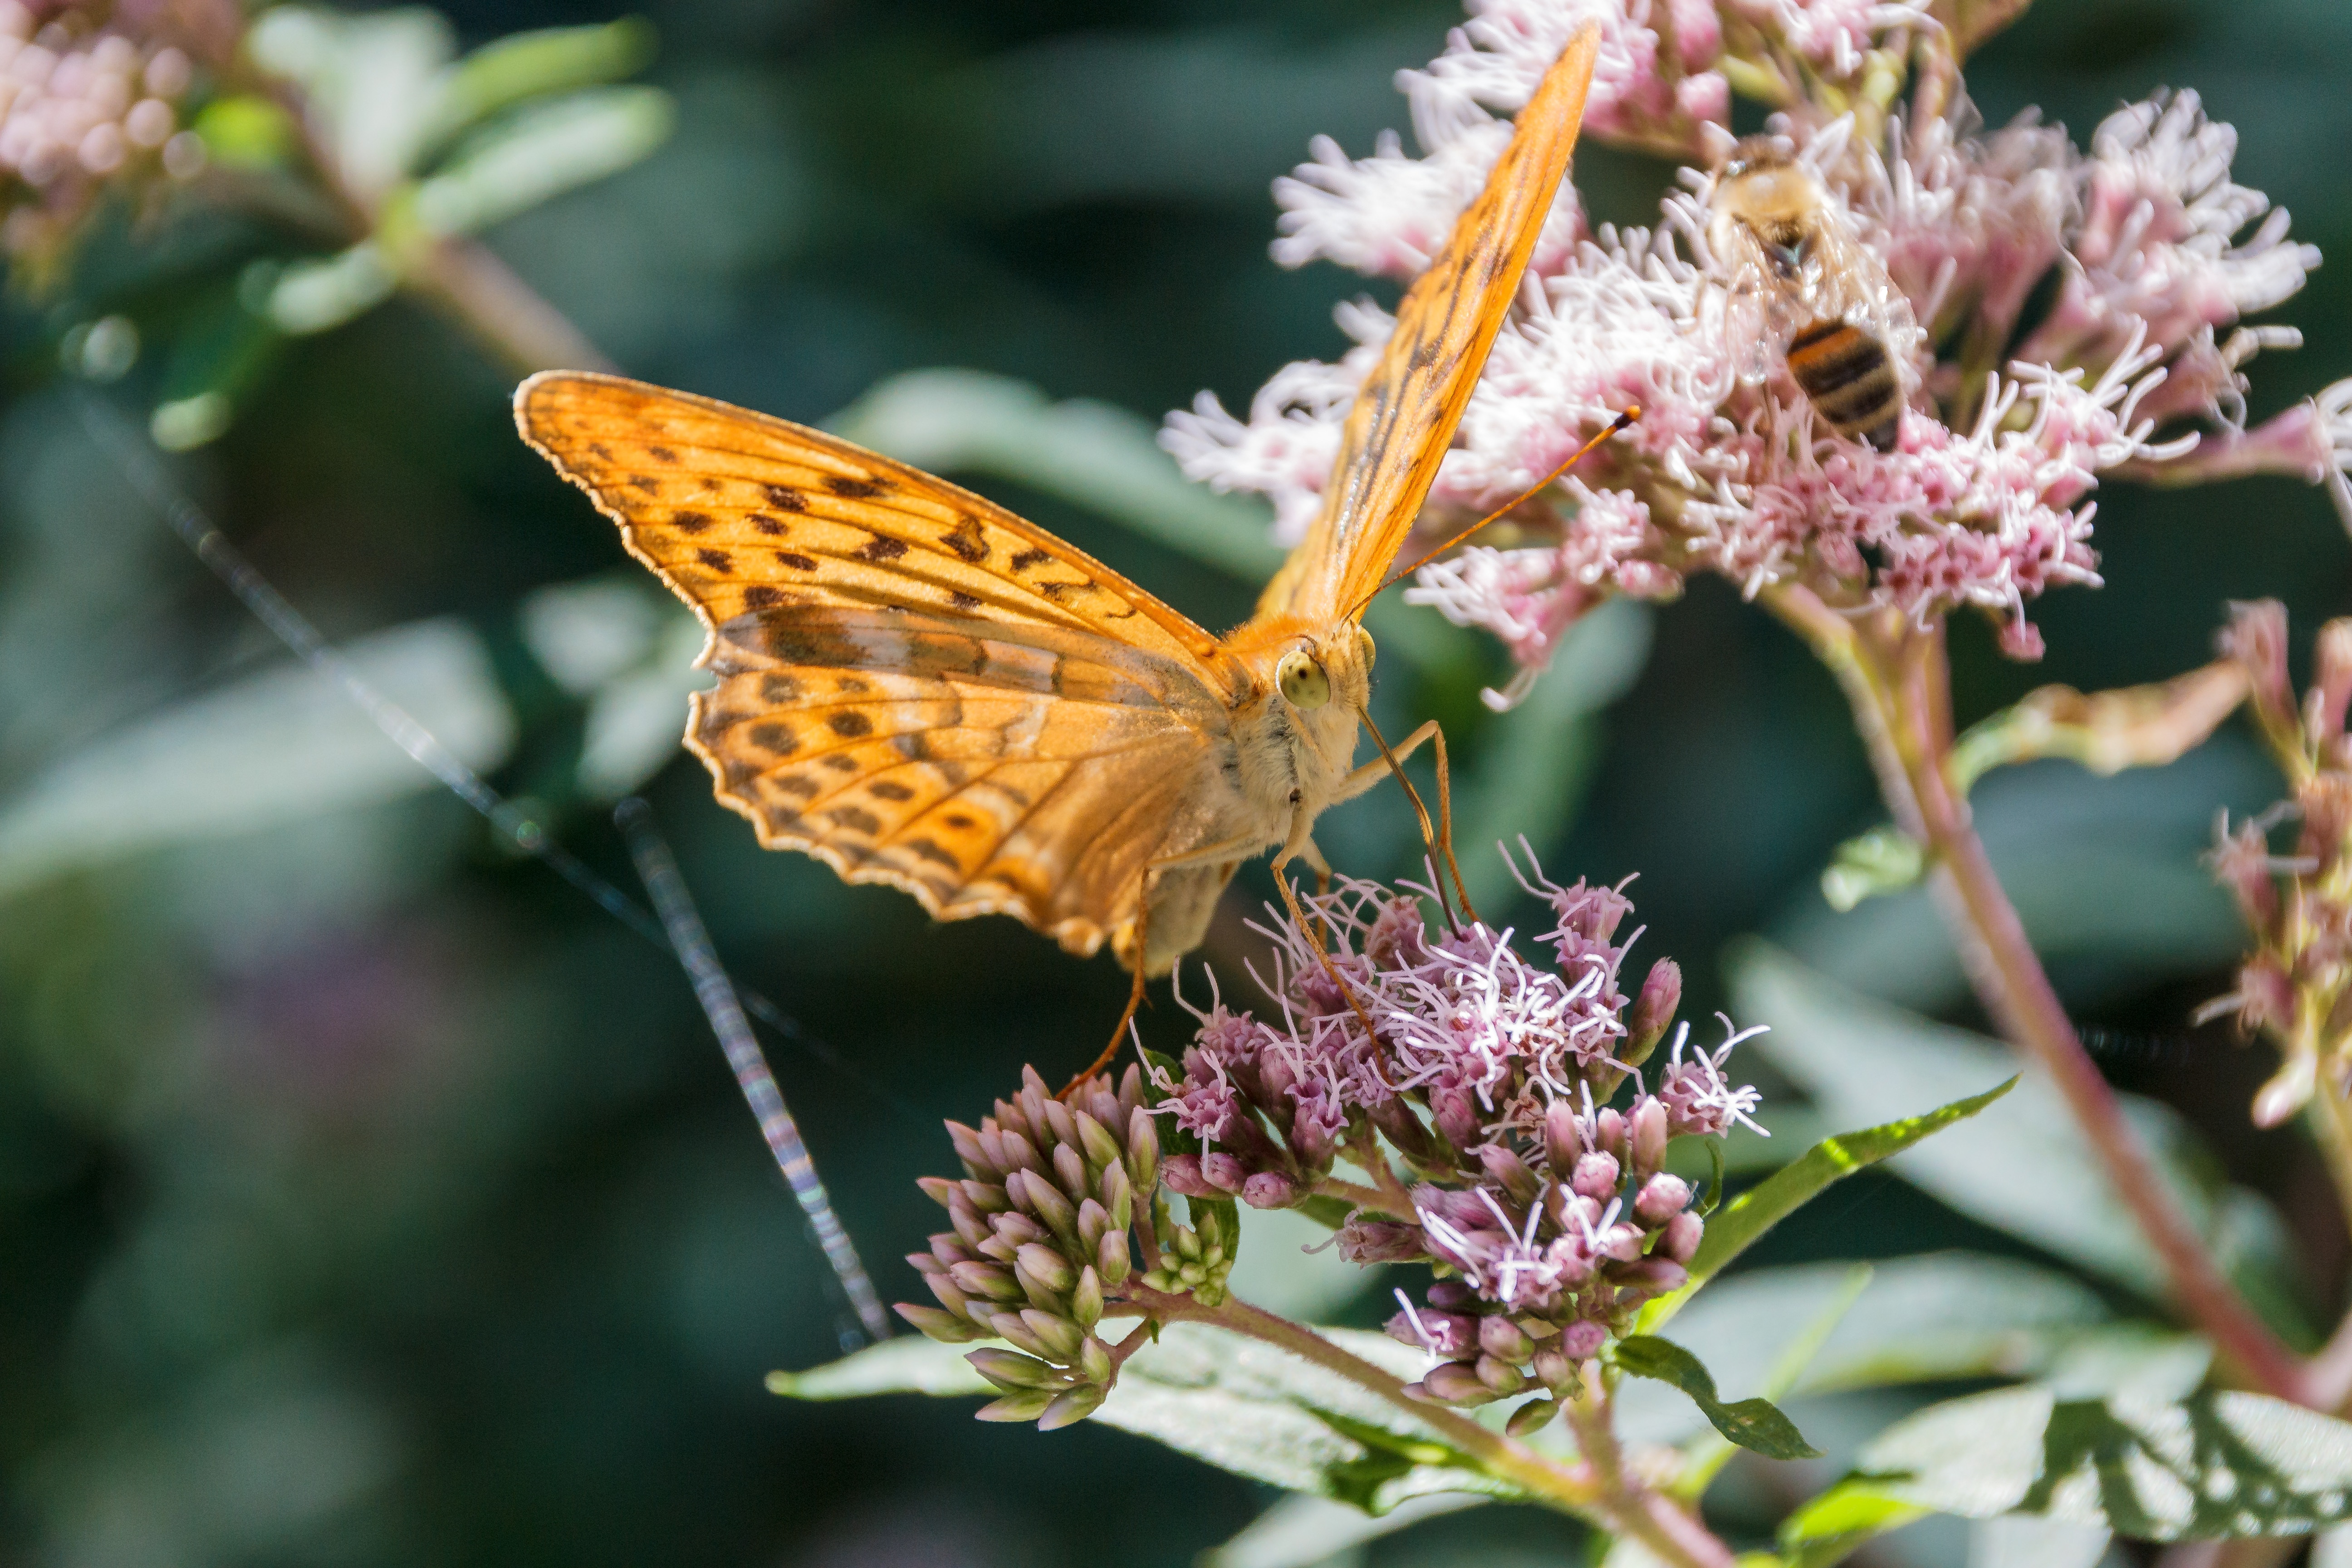
nature, blossom, flower, bloom, orange, insect, botany, butterfly, close, flora, fauna, invertebrate, wildflower, monarch butterfly, nectar, macro photography, arthropod, pollinator, moths and butterflies